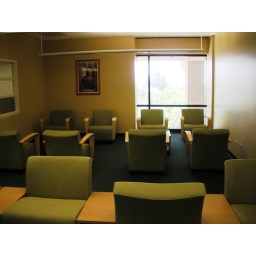
The new student lounge is located in the periodicals &amp;amp; reserve book room in the east wing in the Oviatt Library.